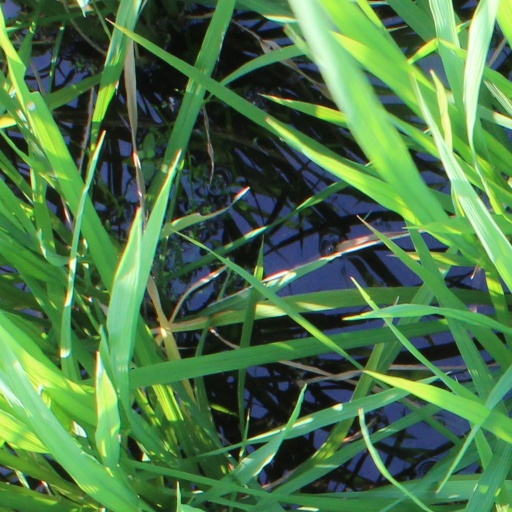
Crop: rice